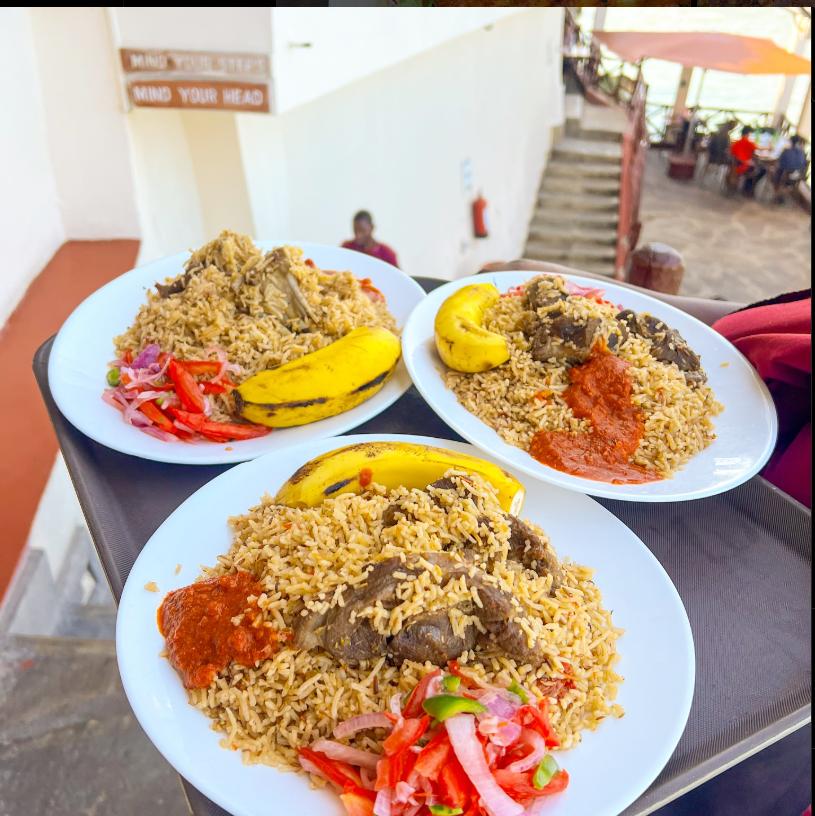
Kwenye meza ya maonyesho, kuna sahani tatu zenye pilau. Pilau ya mbuzi ama pilau ya ng'ombe imeandaliwa vizuri huku ikiwa na ndizi moja moja na kachumbari na pili pili kwa umbali. Kwenli huu mlo ni mtamu sana na wenye kupendeza.